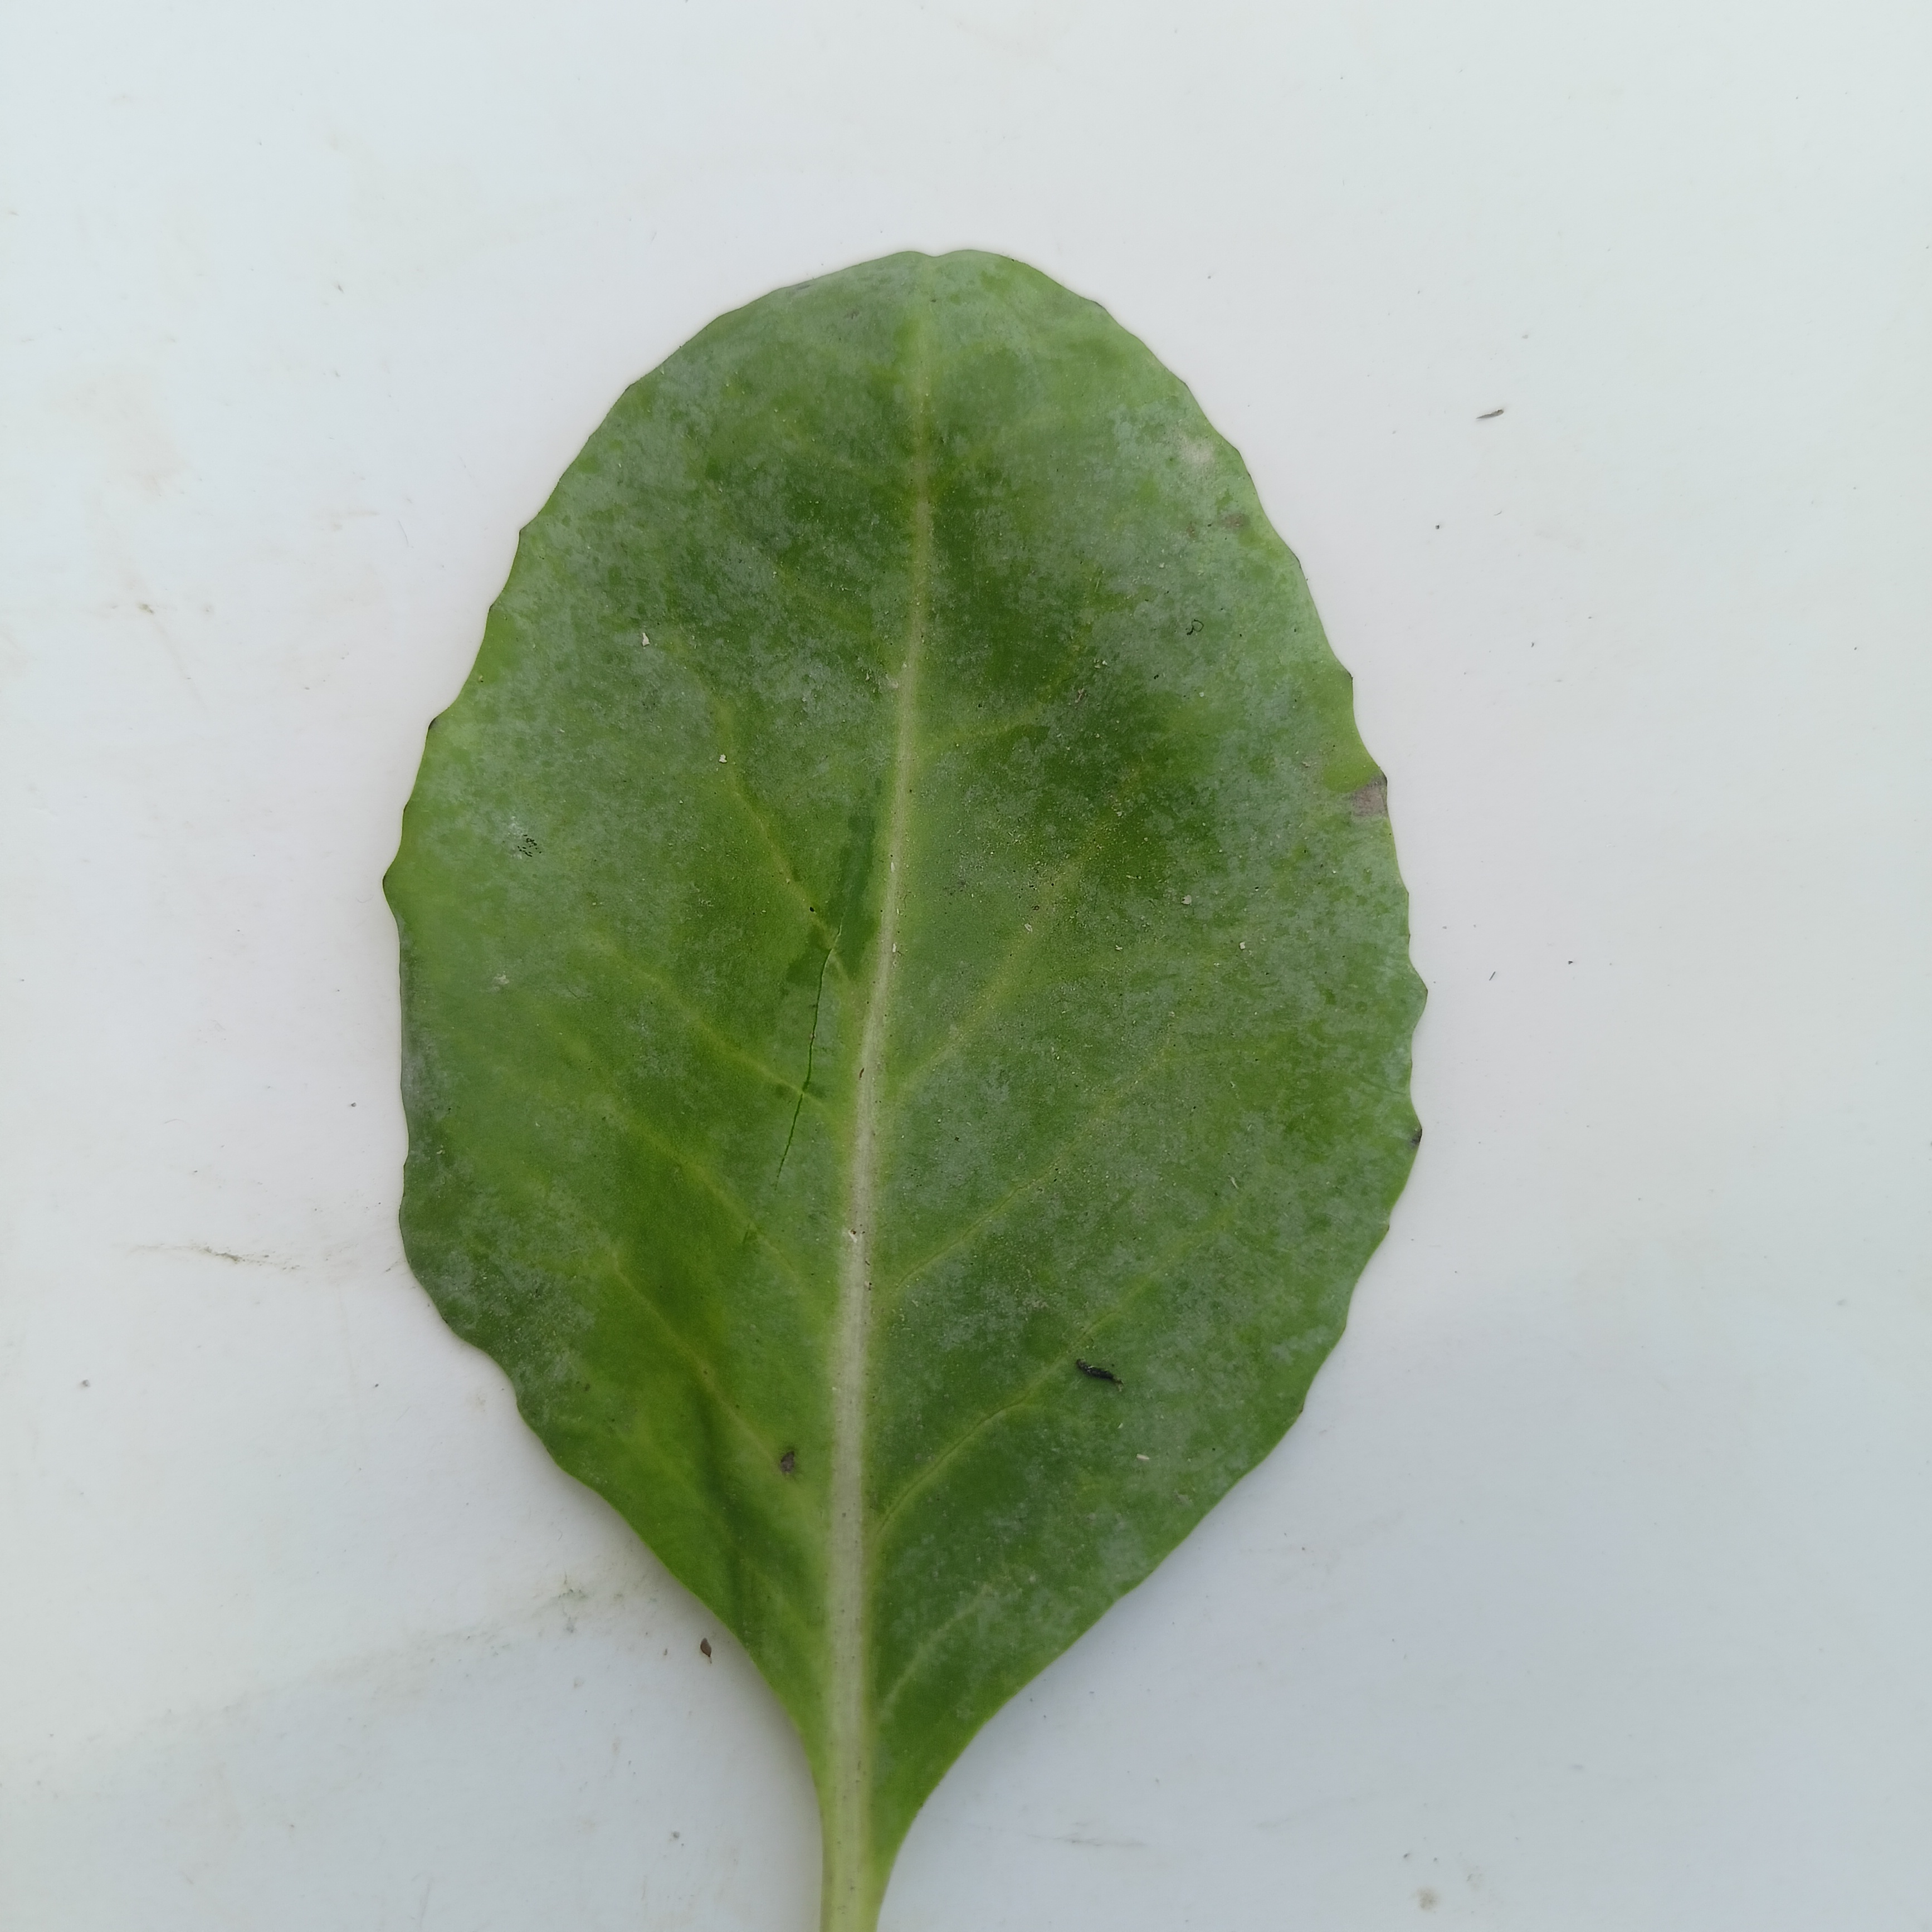
Label: Healthy